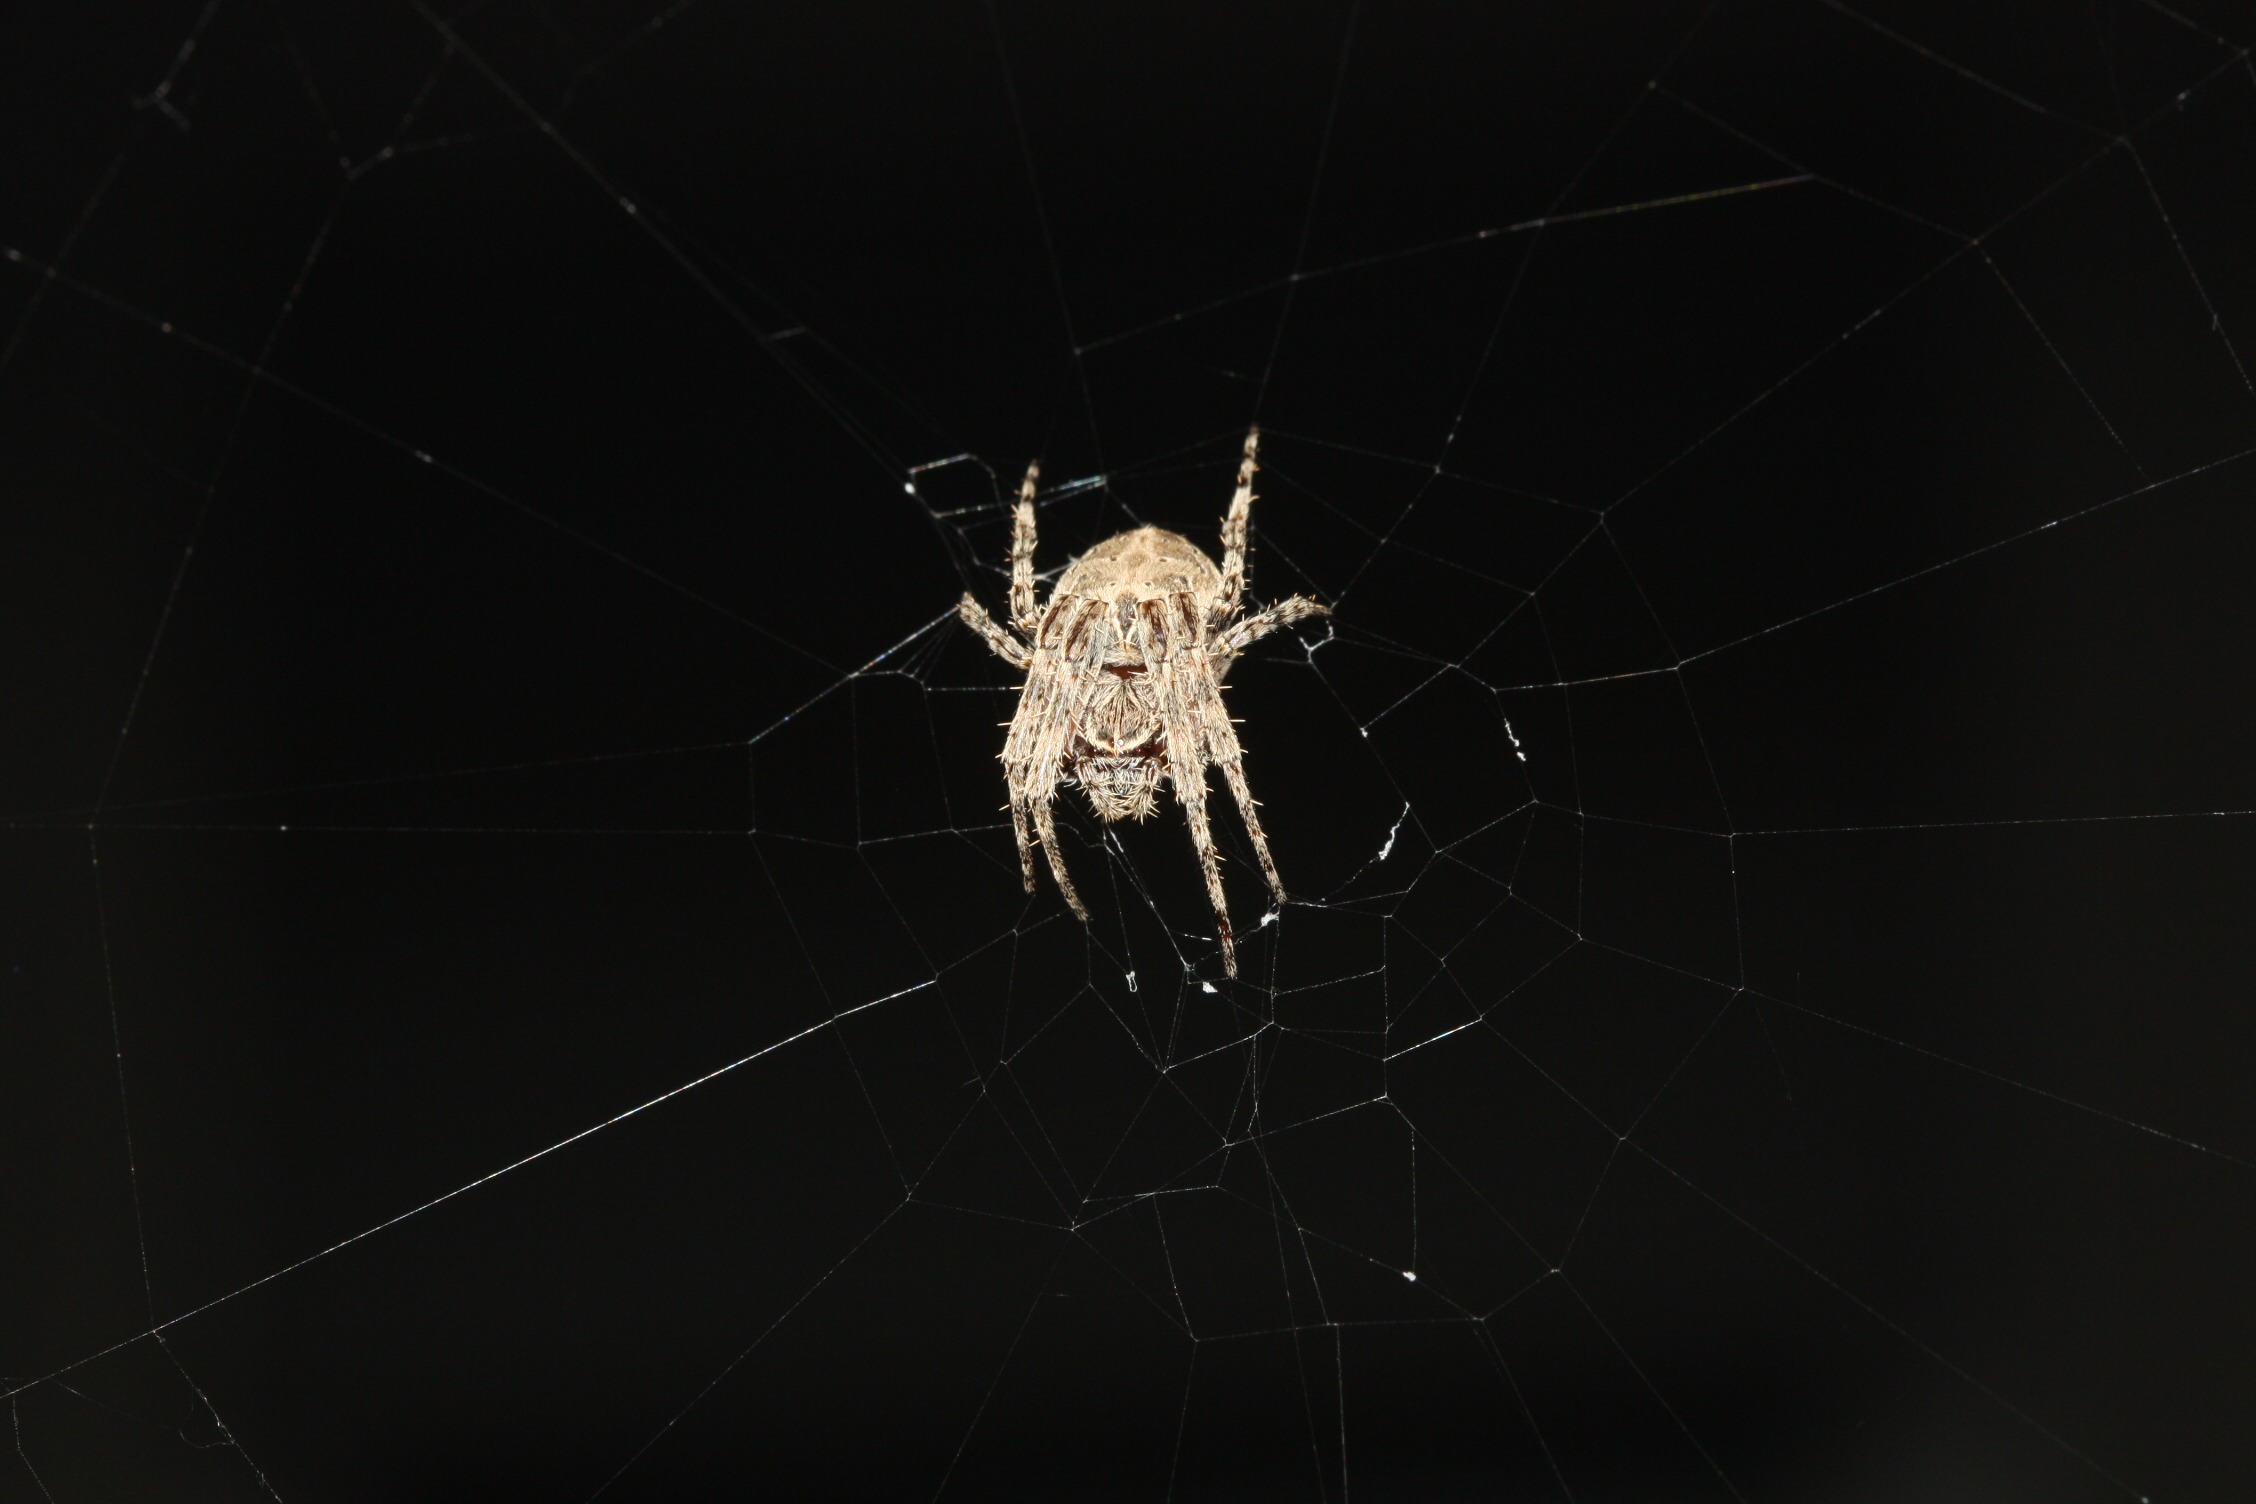
nature, wing, black and white, insect, darkness, black, monochrome, close, material, invertebrate, spider web, spider, eyes, legs, symmetry, arachnid, network, arachnids, spider webs, macro photography, arthropod, european garden spider, arachne, safety net, araneus, orb weaver spider, jaw claw